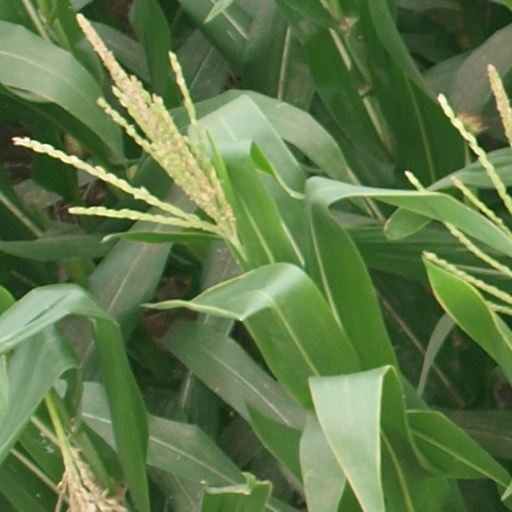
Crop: maize; corn